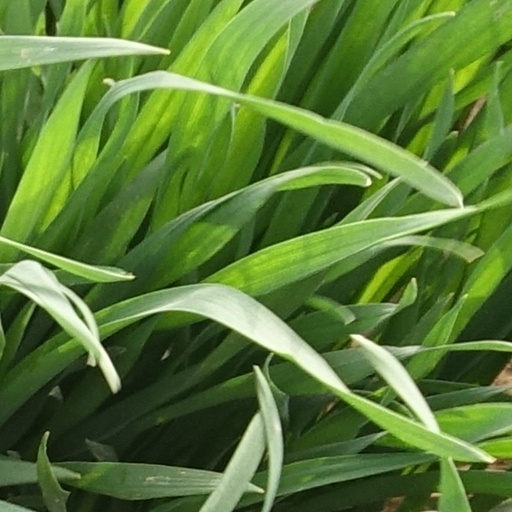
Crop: wheat